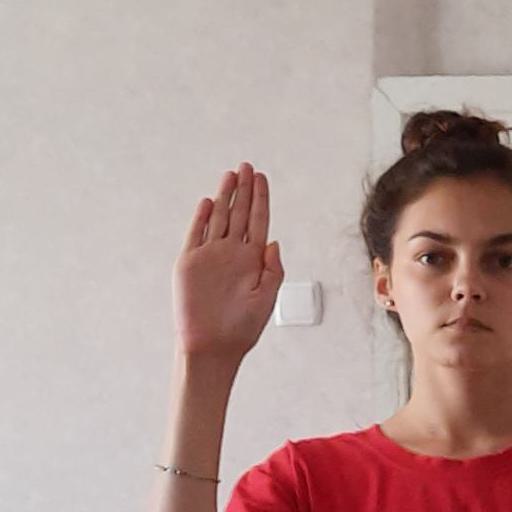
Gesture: stop